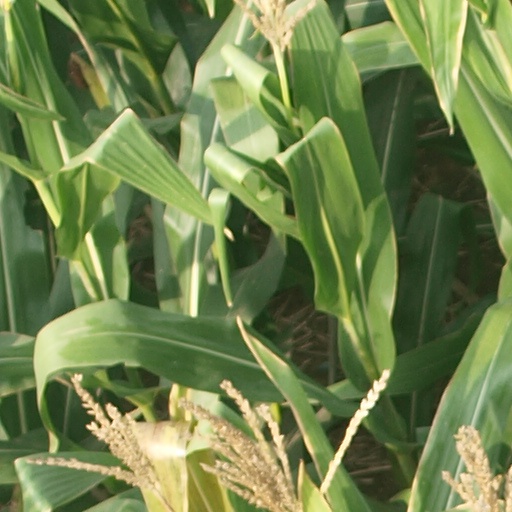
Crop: maize; corn